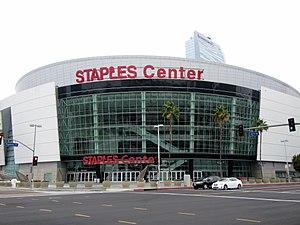
Le tableau suivant est un bilan saison par saison des Lakers de Los Angeles avec les performances réalisées par la franchise depuis sa création en 1947.